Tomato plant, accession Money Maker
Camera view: horizontal (90 deg, fisheye); turntable rotation: 210 degrees
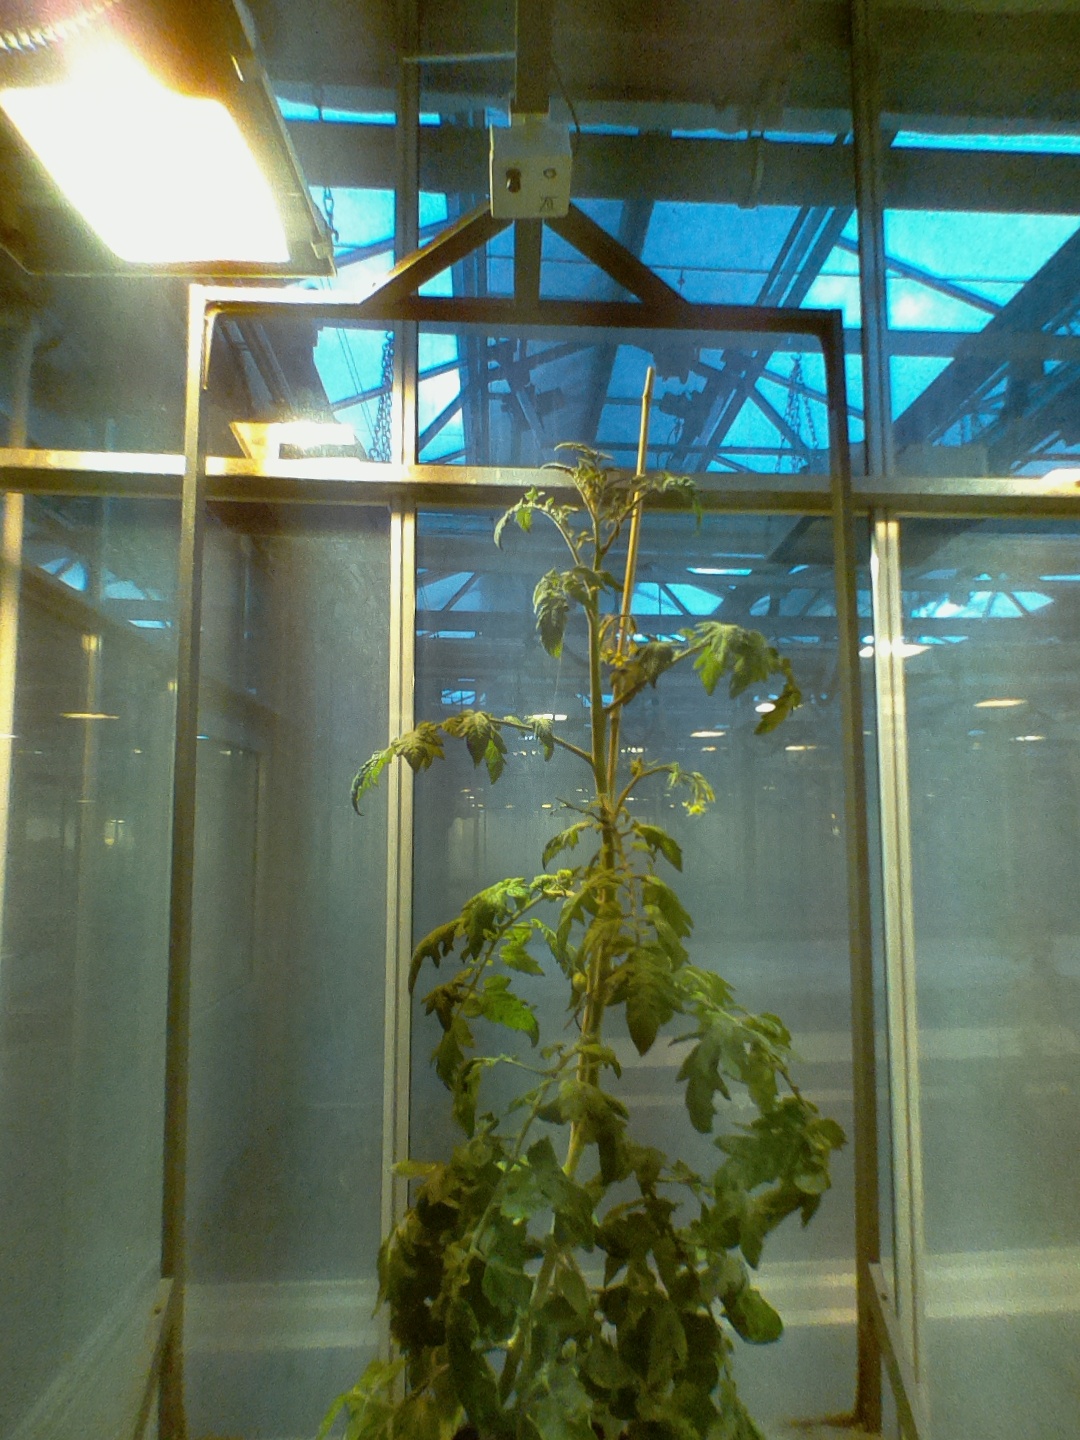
BBCH growth stage 73: 30%-40% of final fruit size